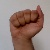
The image shows a hand gesture representing the letter 'A' in Indian Sign Language.